Emperor Mingyuan of Northern Wei

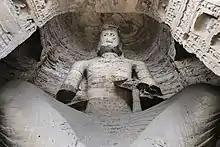
Statue of Emperor Mingyuan at Yungang Grottoes

Emperor Mingyuan of Northern Wei ((北)魏明元帝) (392 – 24 December 423), Chinese name Tuoba Si (拓拔嗣), Xianbei name Mumo (木末), was an emperor of the Xianbei-led Northern Wei dynasty of China. He was the oldest son of the founding emperor Emperor Daowu. During his reign, Northern Wei's territory did not expand as much as it did under either his father's reign or the reign of his son Emperor Taiwu, but he helped the state stabilize over northern China, and started the tradition of meeting with important imperial officials to listen to their advice and make final decisions. He is generally regarded by historians to be an intelligent and rational ruler.